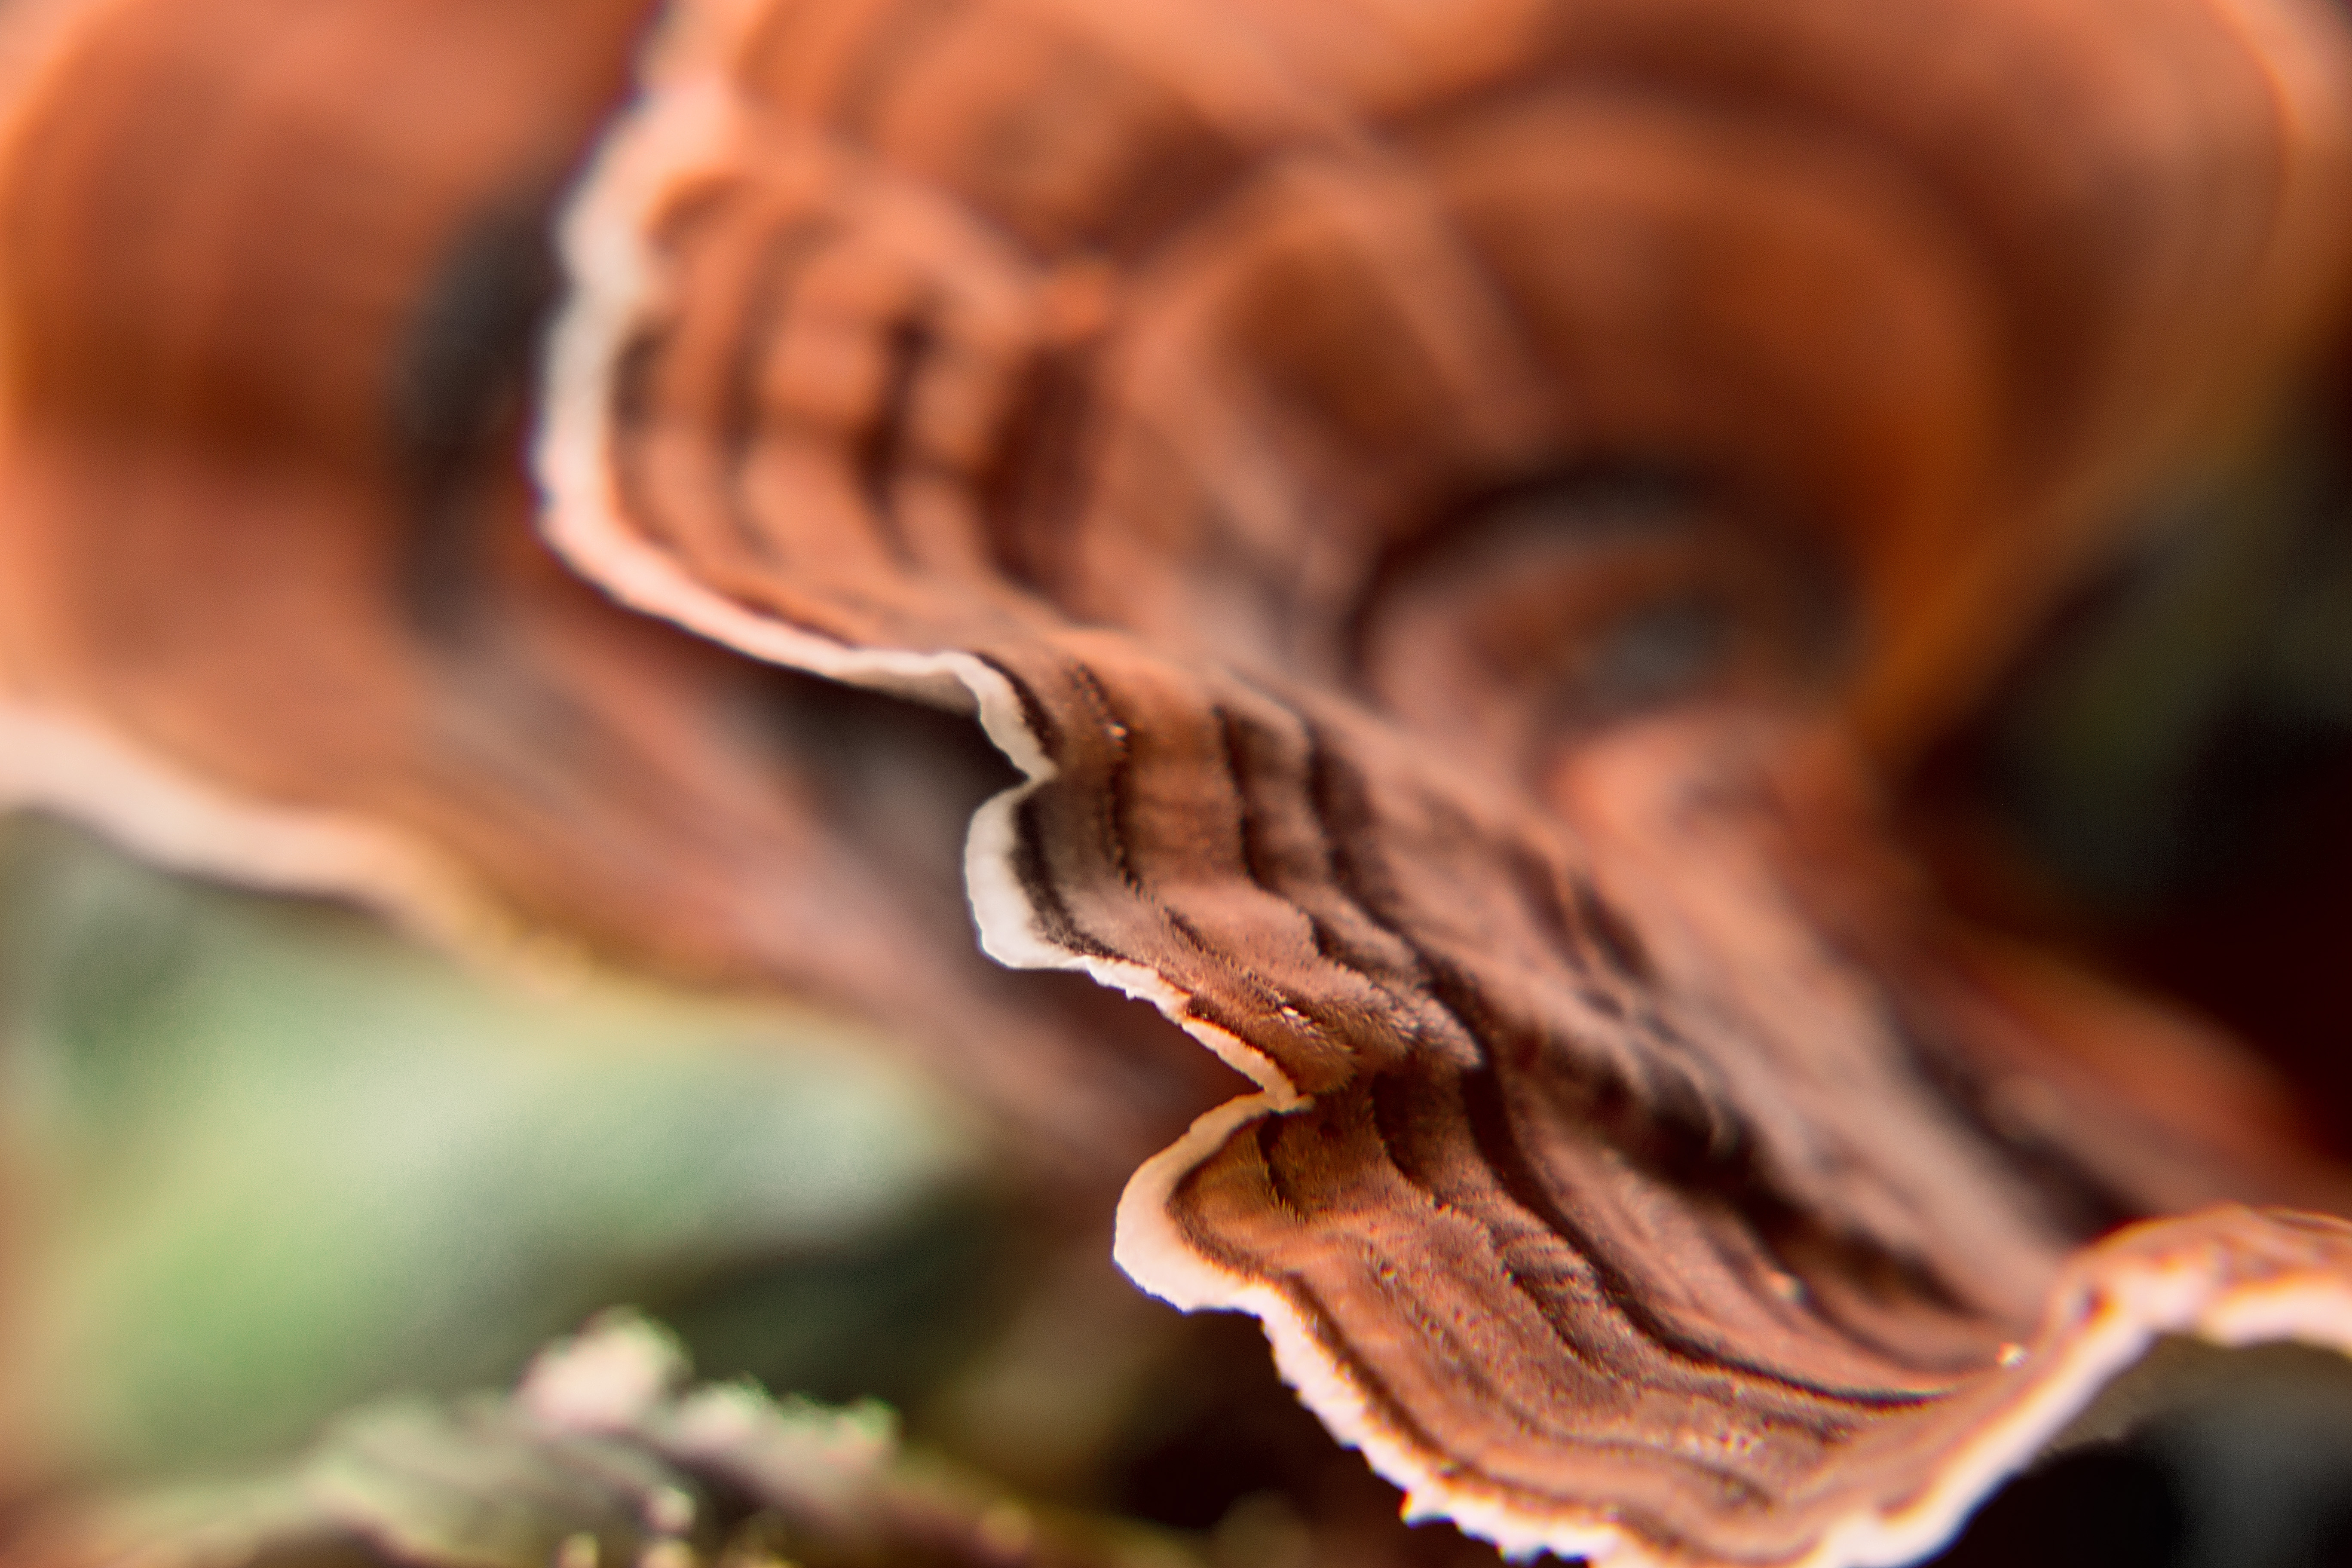
bokeh, wood, photography, leaf, macro, autumn, mushroom, close up, roses, fungus, fungi, carving, dof, auriculariales, pilze, macro photography, medicinal mushroom, agaricomycetes, auriculariaceae